Antonio Cánovas del Castillo

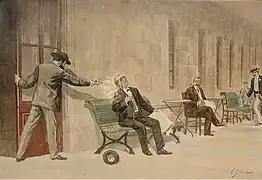
Assassination of Antonio Cánovas del Castillo on 8 August 1897, Mondragón.

Cánovas del Castillo played a key role in bringing an end to the last Carlist threat to Bourbon authority (1876) by merging a group of dissident Carlist deputies with his own Conservative party. More significantly, his term in office saw the victory achieved by the governmental Spanish troops in the Third Carlist War, the occupation of the Basque territory and the decree establishing an end to the centuries-long Basque specific status (July 1876) that resulted in its annexation to a centralist Spain. Against a backdrop of martial law imposed across the Basque Provinces (and possibly Navarre), heated negotiations with Liberal Basque high-ranking officials led to the establishment of the first Basque Economic Agreement (1878).